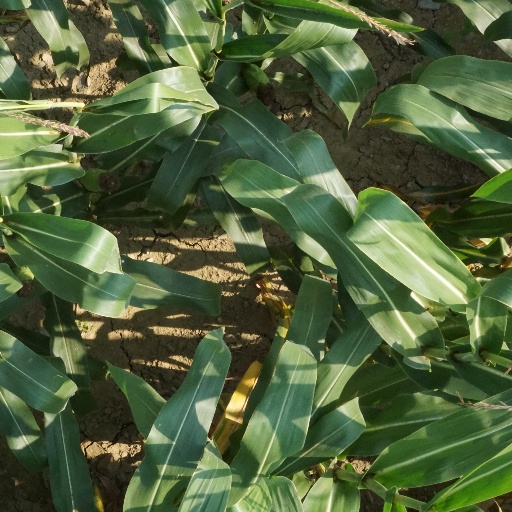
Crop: maize; corn